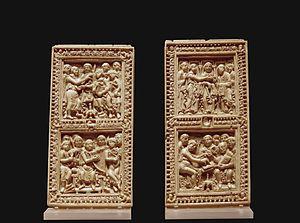
LesÉvangiles de Saint-Denis est un manuscrit enluminé contenant les évangiles appartenant autrefois à l'abbaye de Saint-Denis. Écrit à l'encre d'or sur un parchemin teint de pourpre et décoré d'une couverture décorée d'ivoire, il est représentatif du style de l'école de la cour de Charlemagne, aux débuts de l'enluminure carolingienne. Il est actuellement conservé à la Bibliothèque nationale de France.
Charlemagne avait donné l'ordre au scribe Dagulf d'écrire, pour le pape Adrien Iᵉʳ, un riche psautier. Sans doute inachevé à la mort du pape, ce psautier reste dans le trésor royal. Il est actuellement conservé à la Bibliothèque nationale autrichienne